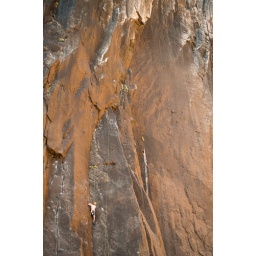
Yosemite, California, 2010-A climber scales a rock wall in Yosemite National Park.